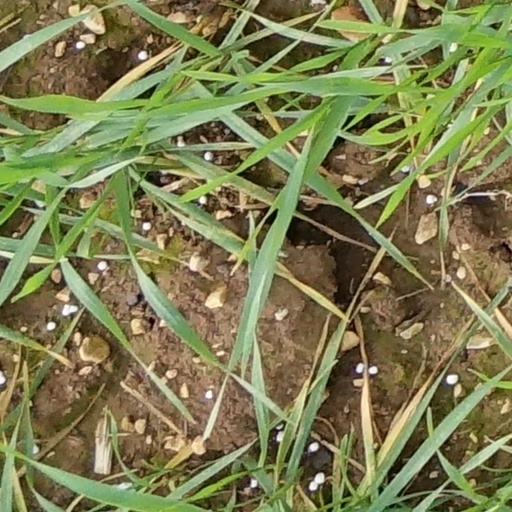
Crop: wheat